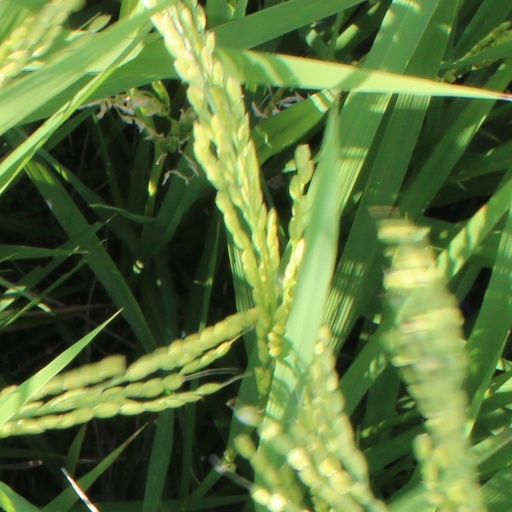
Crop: rice